Robert L. Ghormley

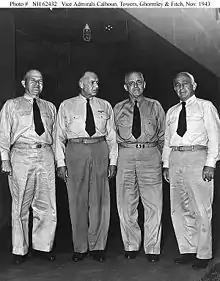
Naval Academy Classmates, now admirals, in Pacific in November 1943: Calhoun, Towers, Ghormley and Fitch.

In early July, a U.S. reconnaissance flight observed that the Japanese were building an airfield on Guadalcanal, across Ironbottom Sound from Tulagi. Thus, on July 10, Admiral Nimitz ordered the undertaking of Operation Watchtower, to immediately attack, seize, and hold the Solomon Islands of Guadalcanal and Tulagi. As COMSOPAC, Ghormley would command the operation, with the landing on Guadalcanal to take place on August 7.